4-6-2

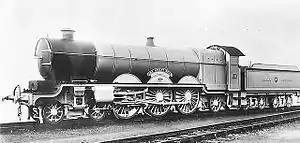
GWR no.111, "The Great Bear"

When the Tunisian Railways dieselised between 1951 and 1955, these locomotives were withdrawn from service and placed in staging, even though as late as in 1952 they still regularly achieved speeds of up to . In 1958, numbers 231.801, 231.805, 231.807 and 231.808 were sold to the "Ferrocarril La Robla" in Spain. Those which remained in Tunisia were scrapped in 1959. (Also see )